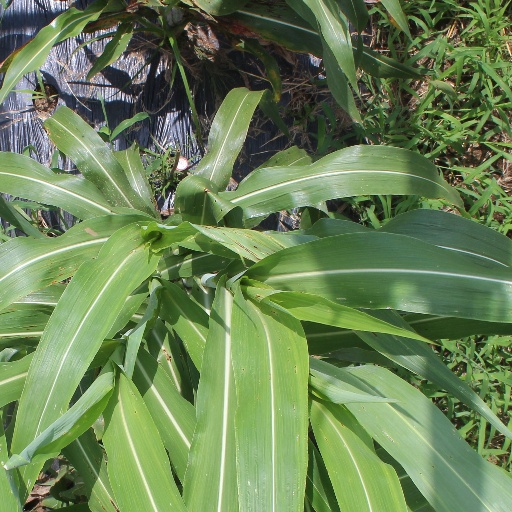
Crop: sorghum